Nanjing

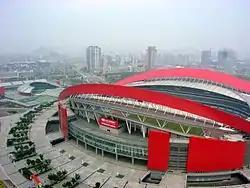
Nanjing Olympic Sports Center

Many traditional festivals and customs were observed in the old times, which included climbing the City Wall on January 16, bathing in Qing Xi on March 3, hill hiking on September 9 and others (the dates are in Chinese lunar calendar). Almost none of them, however, are still celebrated by modern Nanjingese.